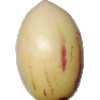
Label: Pepino 1